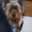
Label: dog